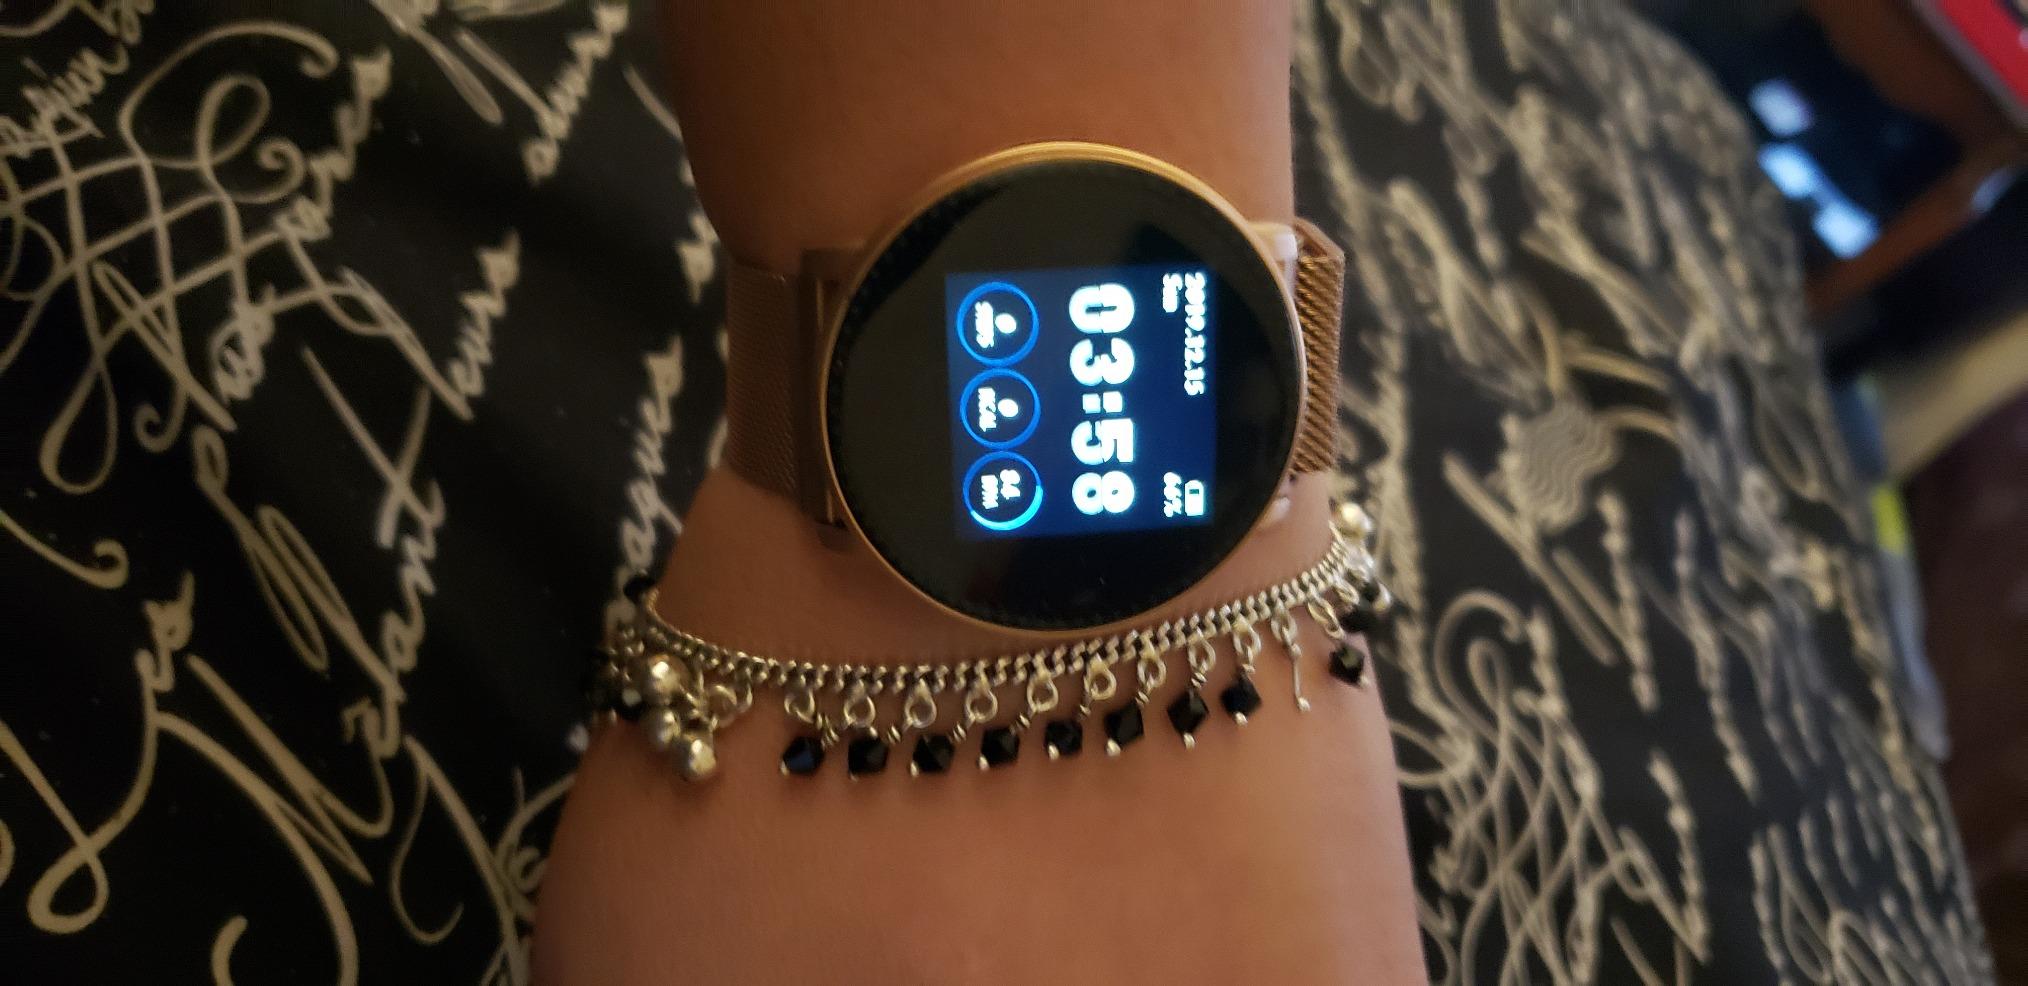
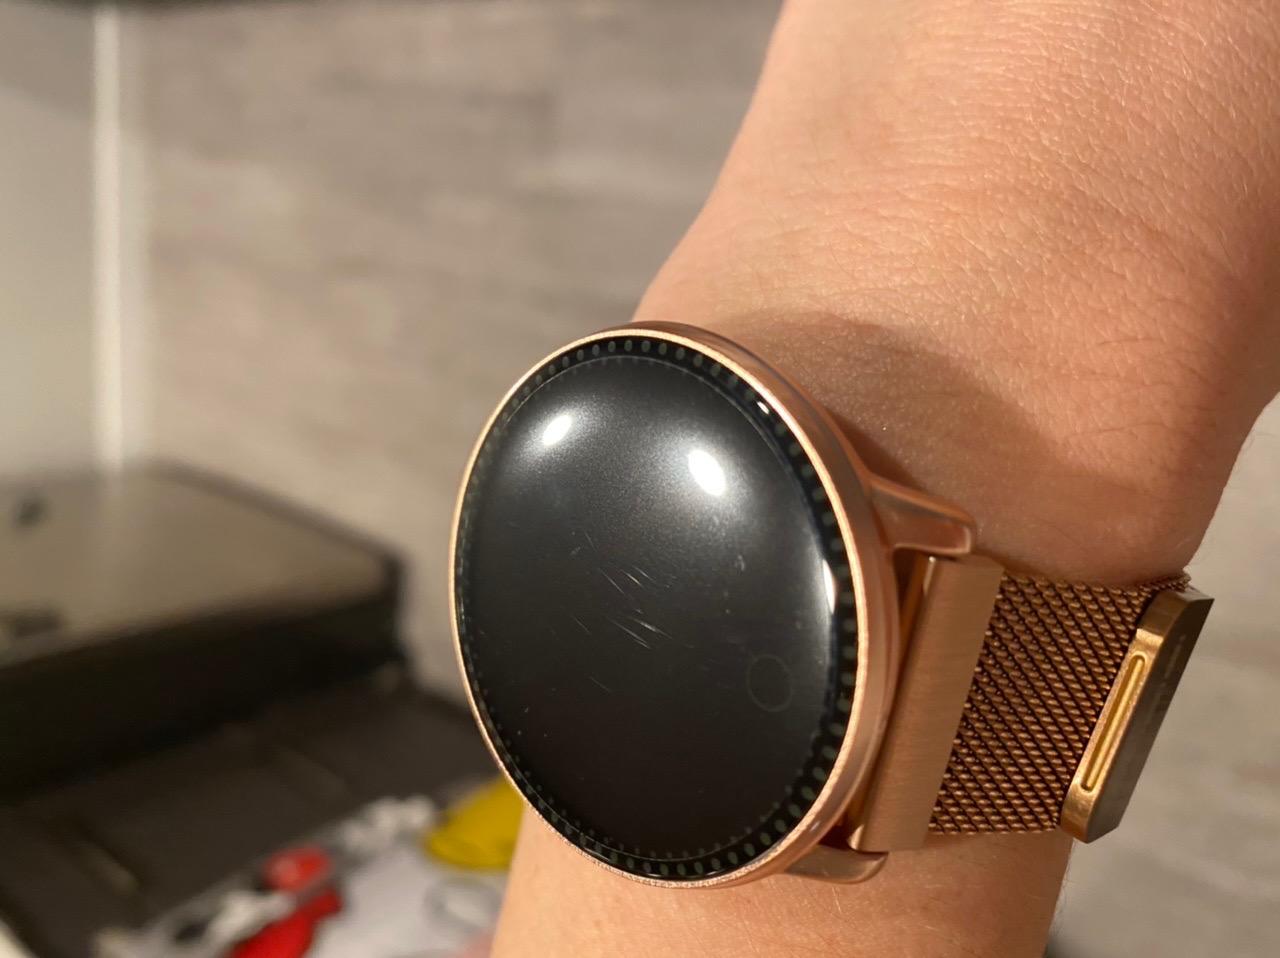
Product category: smartwatch
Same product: yes